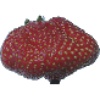
Label: Strawberry Wedge 1